Corinne Griffith

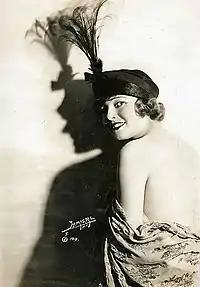
Griffith in 1918

In 1916, she signed a $15-weekly contract with Vitagraph and took the stage name Corinne Griffith. She made her screen debut in a short film titled "La Paloma", opposite Earle Williams. She appeared in a series of short films for the studio before becoming a leading lady. On April 22, 1920, Griffith married her first husband, Webster Campbell, in a private ceremony in Oceanside, California.